The Rat Trap

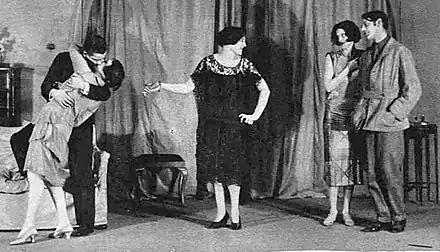
stage scene, indoor setting, a woman standing centre, with to her right an embracing couple and to her left another couple, looking on benevolently

The Rat Trap (1918) is a four-act drama by Noël Coward, written when he was 18, but not staged until he was 26, by which time he was well known as a rising playwright, after the success of "The Vortex". The play depicts the clash of egos between a married couple of writers, the wife's attempts to keep the marriage stable, the husband's philandering, her departure and his attempts to win her back.